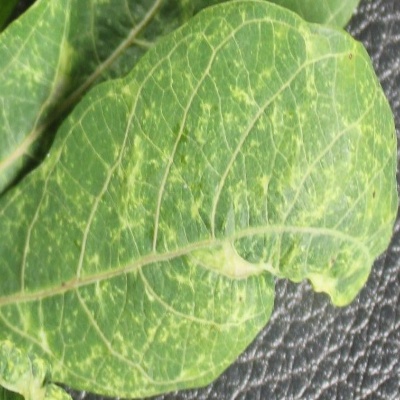
Crop: Cassava
Condition: mosaic